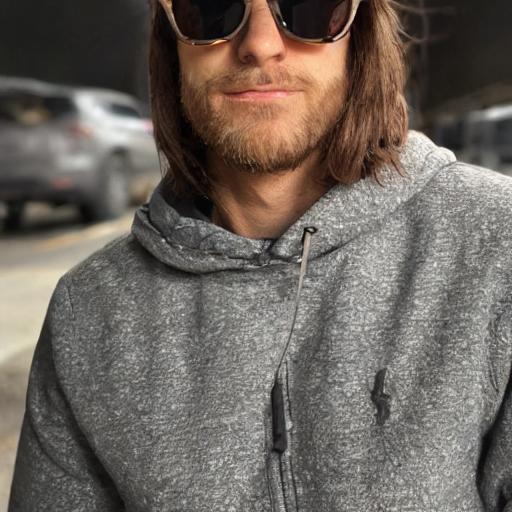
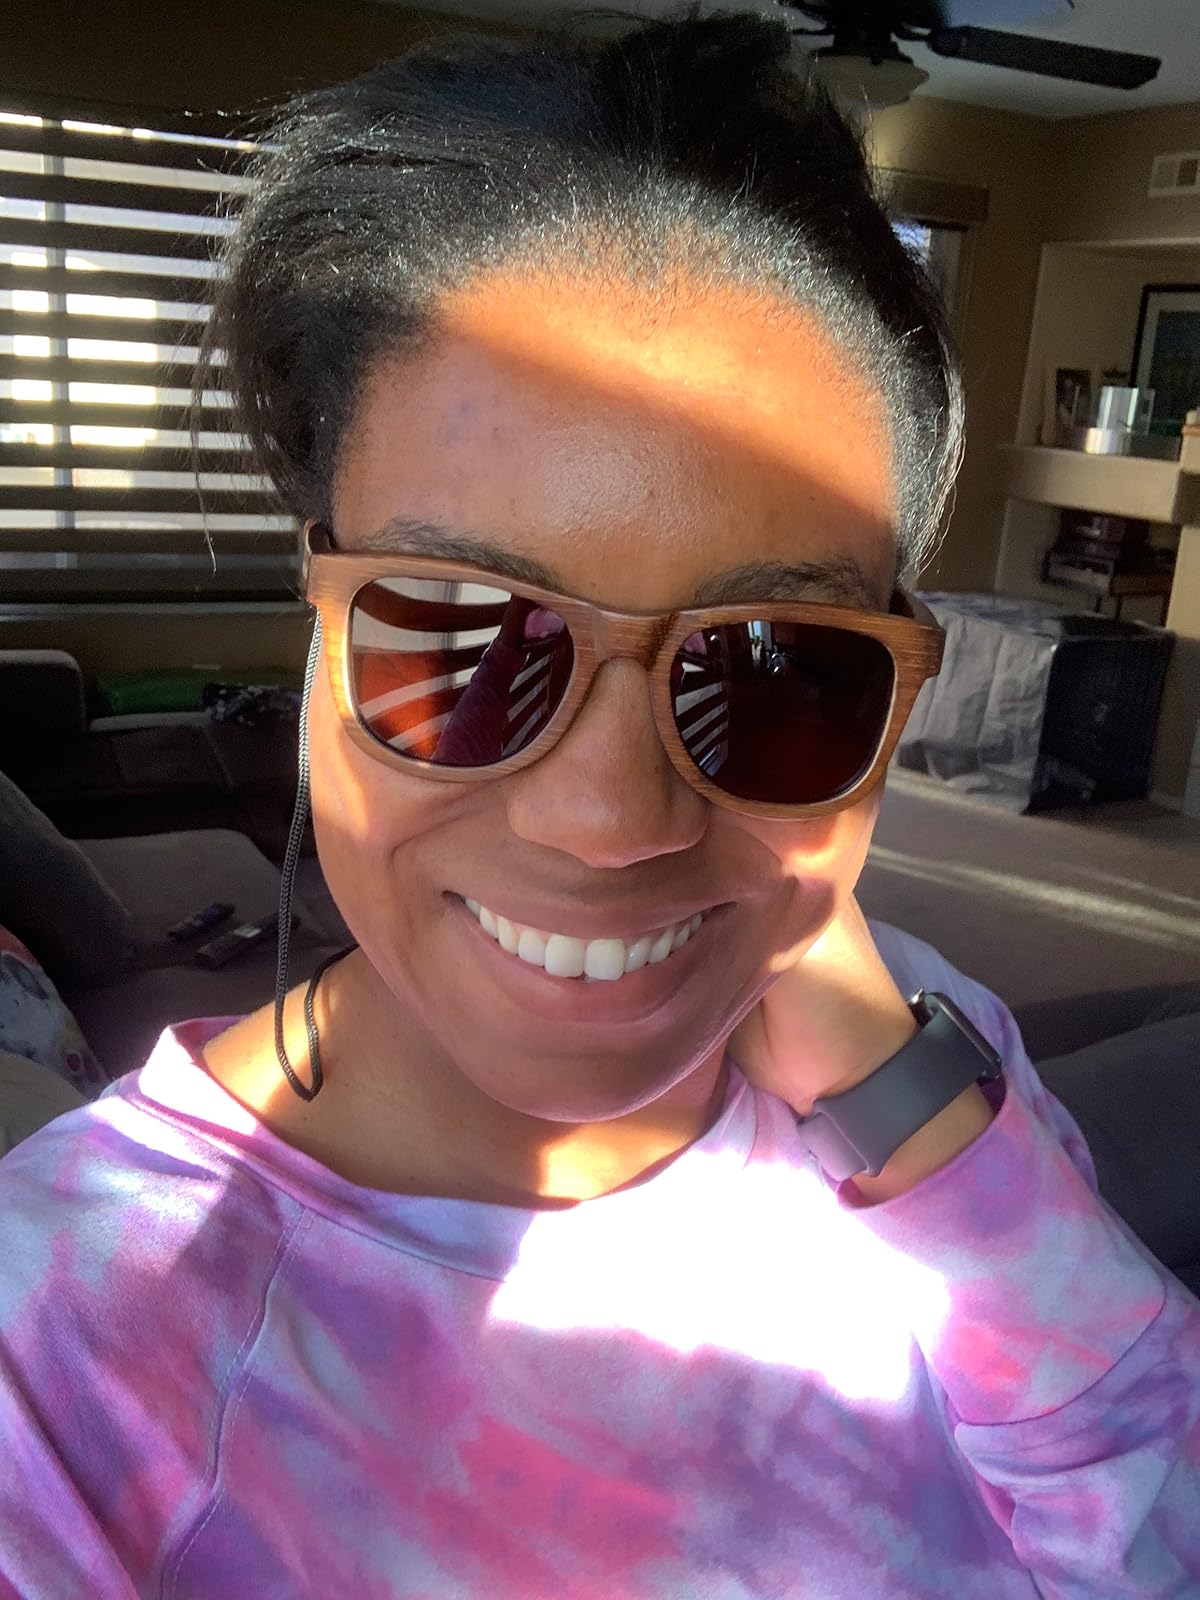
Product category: accessories_sunglasses
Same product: no